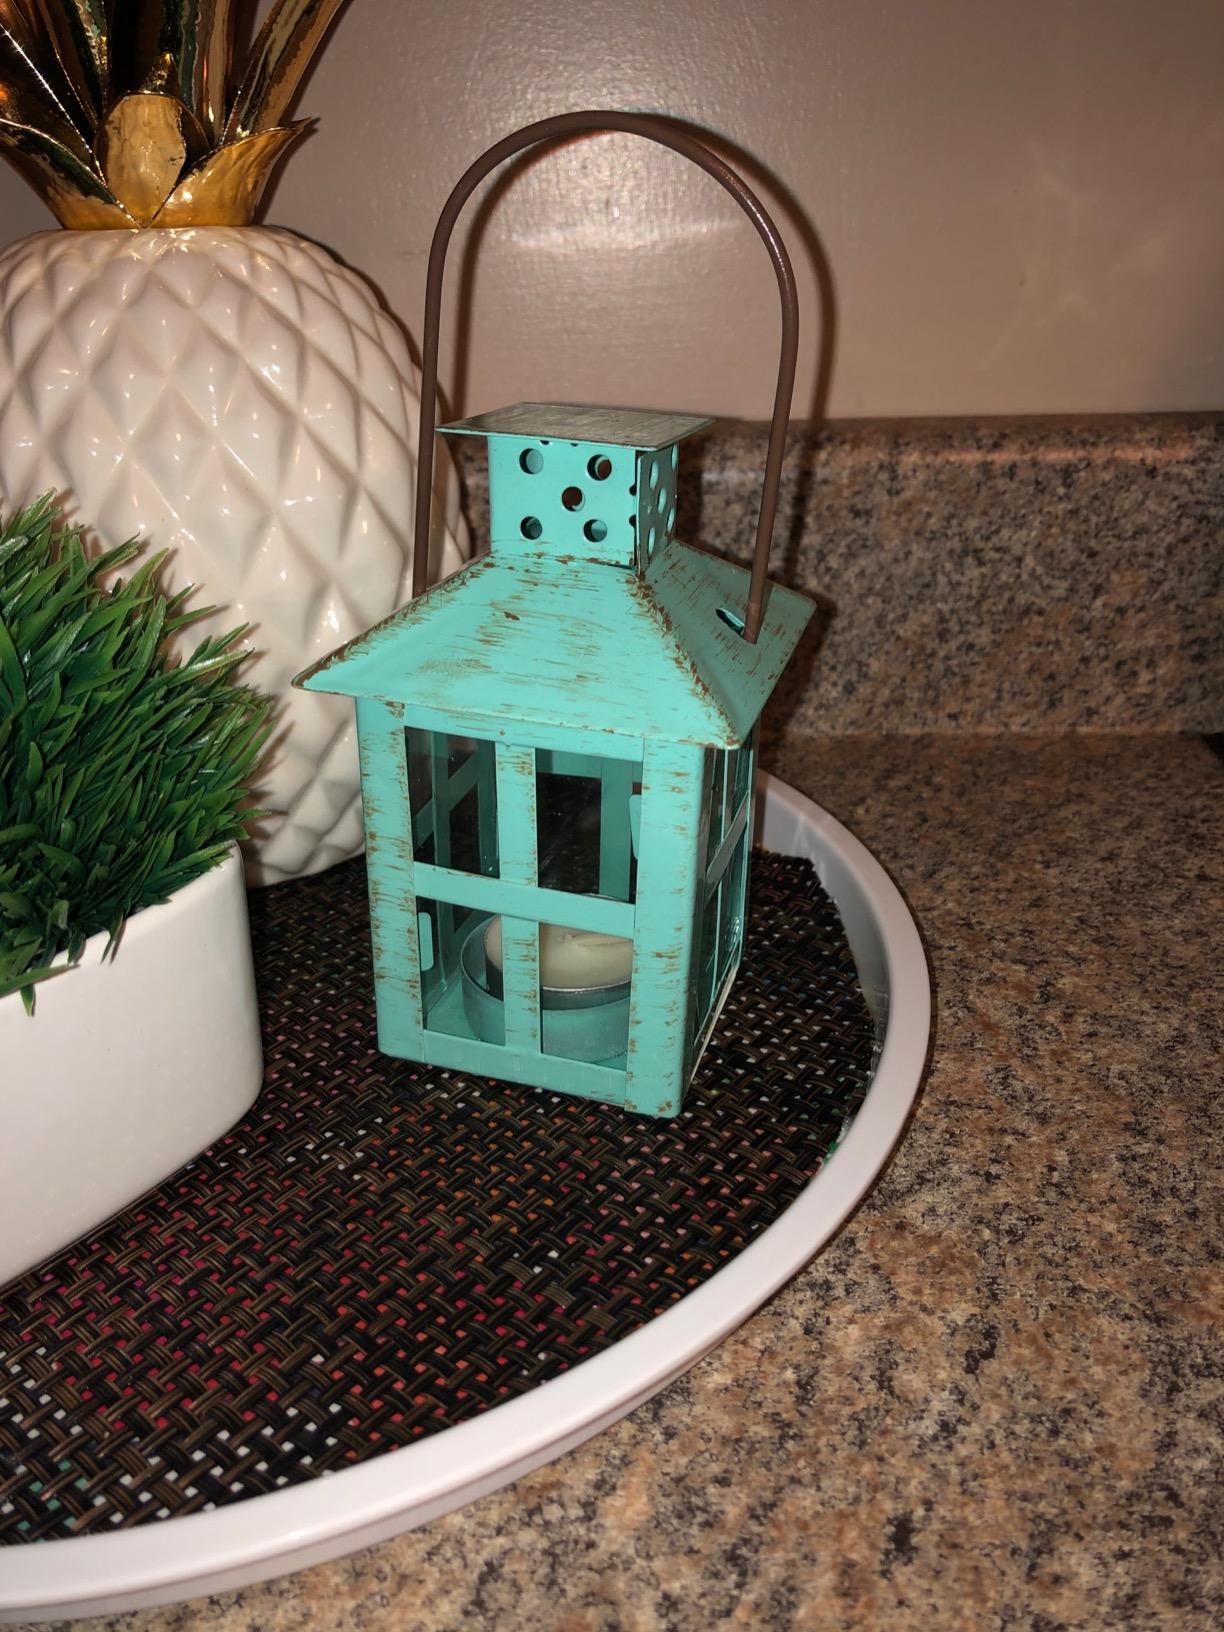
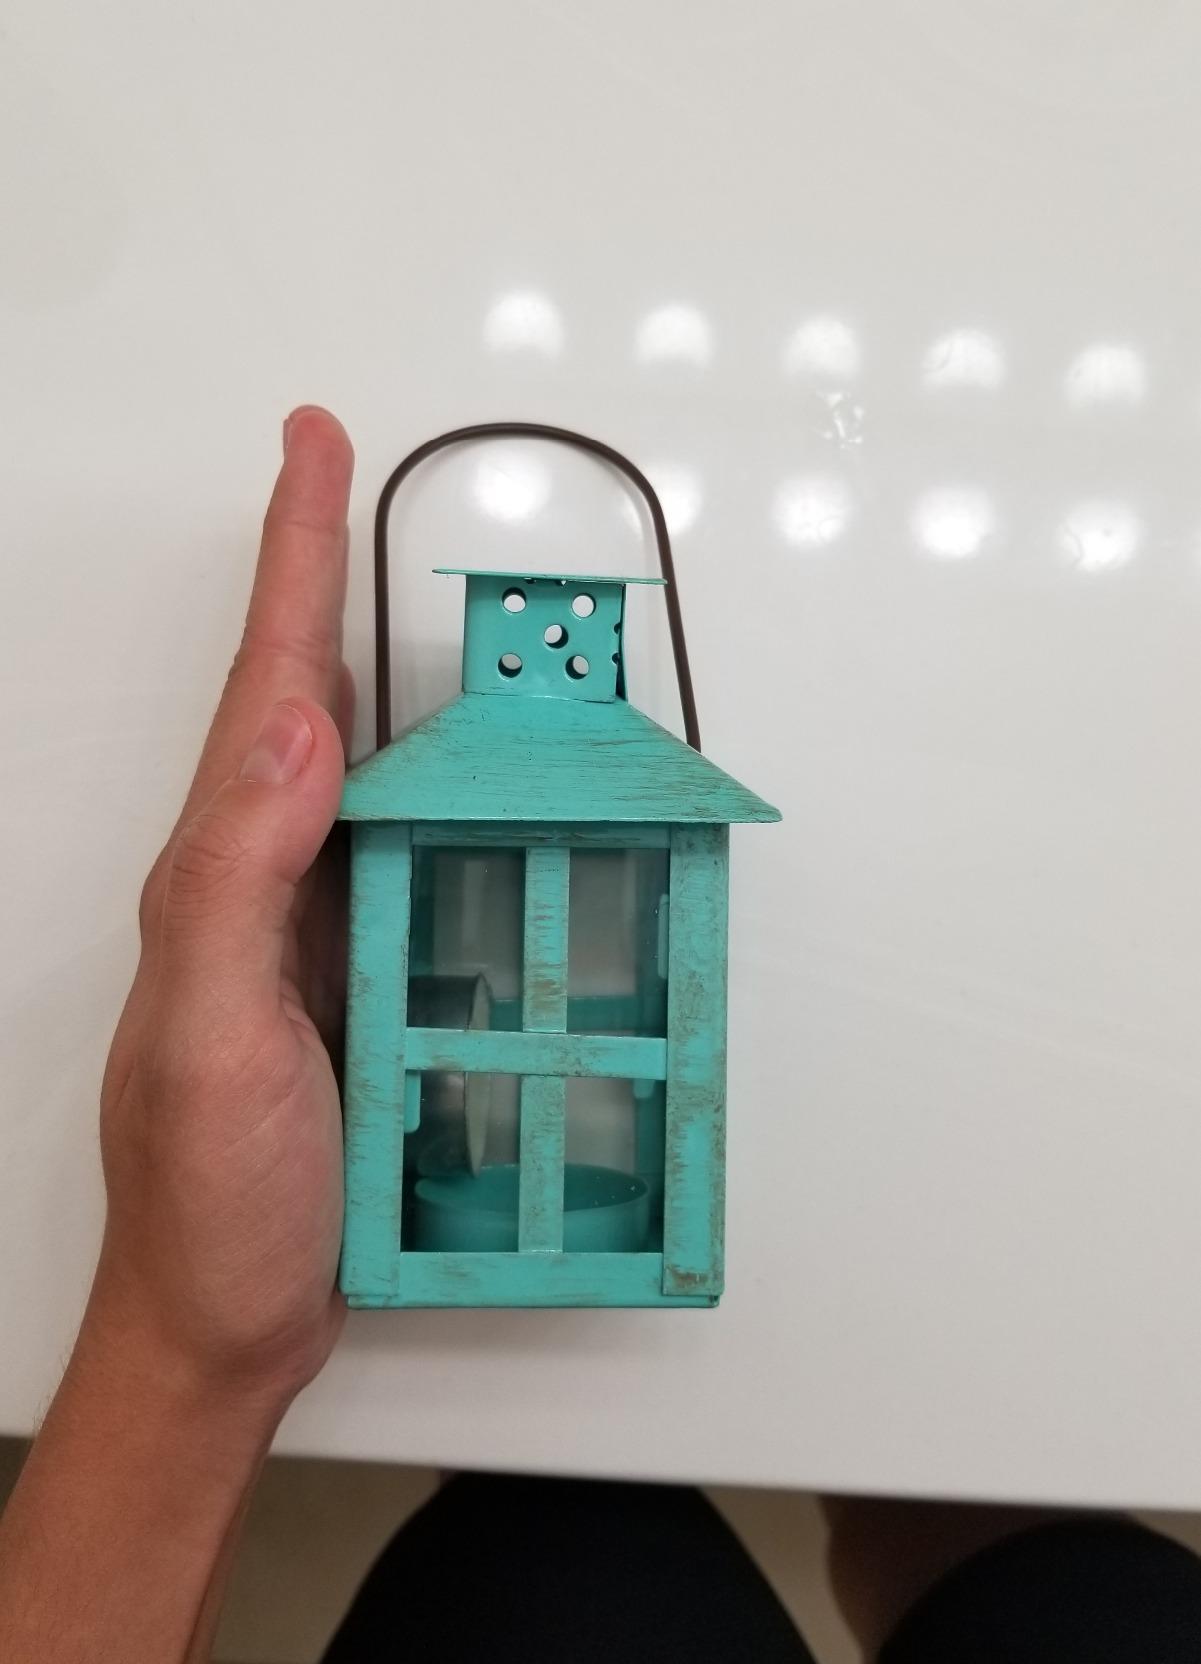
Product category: lantern
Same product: yes